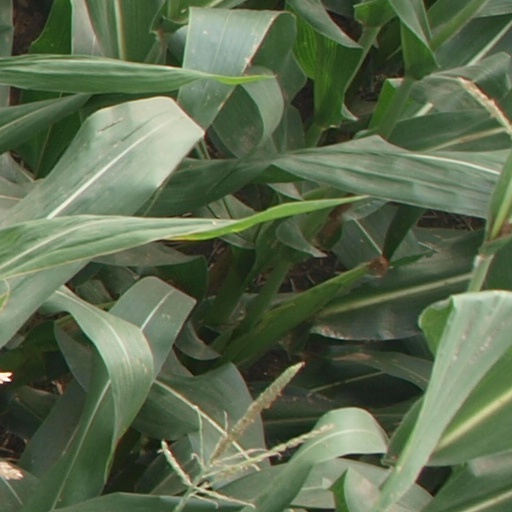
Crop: maize; corn